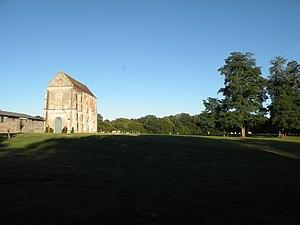
abbaye Saint-Nicolas de Marcheroux
Beaumont-les-Nonains est une ancienne commune française située dans le département de l'Oise en région Hauts-de-France.